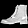
Label: Ankle boot